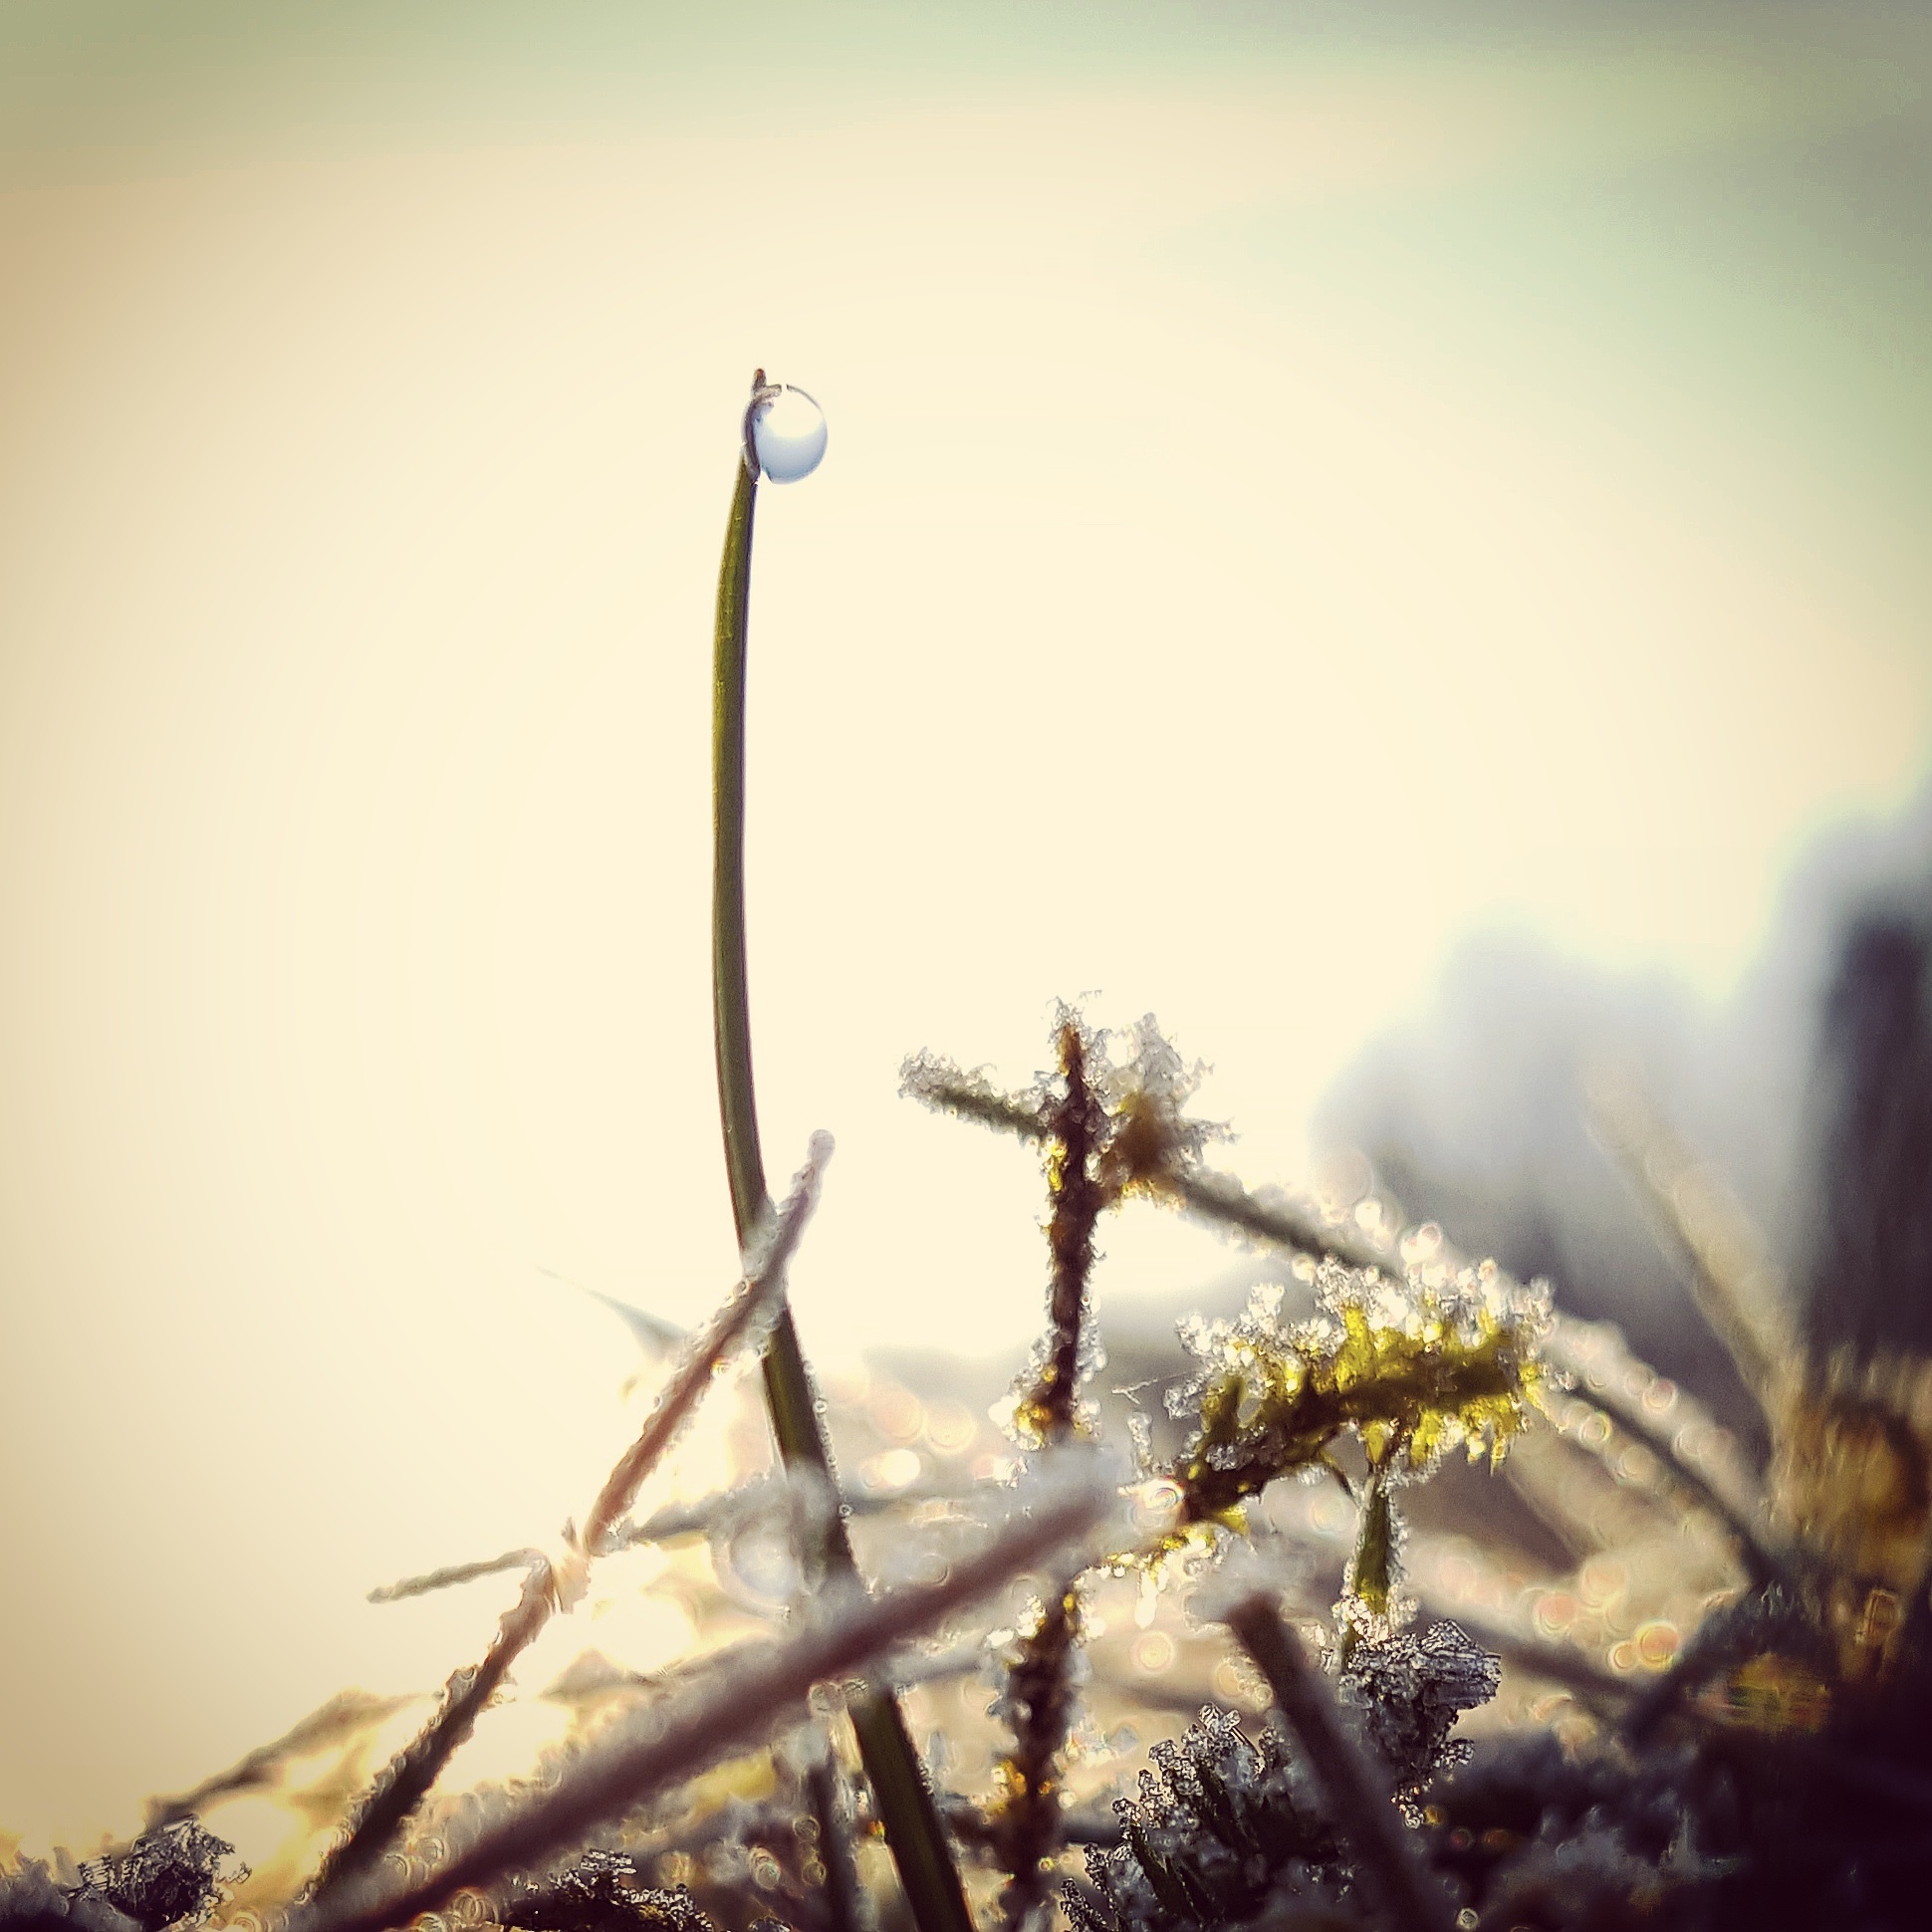
tree, nature, grass, branch, winter, plant, sky, photography, sunlight, morning, leaf, flower, frost, freeze, frozen, flora, season, twig, close up, macro photography, atmospheric phenomenon, atmosphere of earth, plant stem